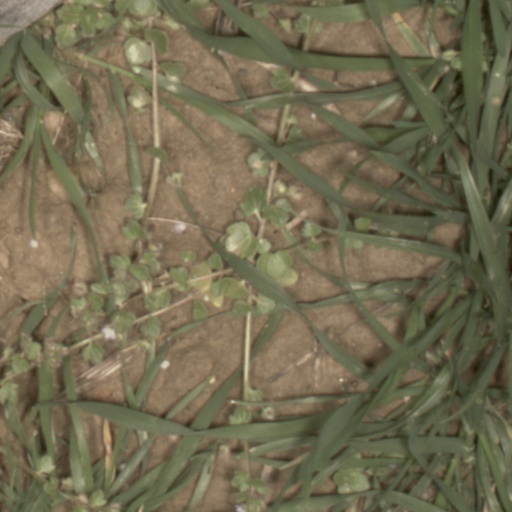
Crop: wheat